Sayyid brothers

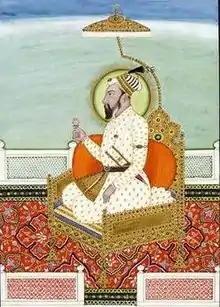

The Sayyids saw Farrukhsiyar's accession to the throne as their doing, and resented the grant of any sharing of power to other persons. On the other hand, the small group of Farrukhsiyar's intimates, men who had known him from his childhood and stood on the most familiar terms with him, such as Khan-i Dauran, were aggrieved at their exclusion from a share in the spoils, but did not believe they were strong enough to counter the Sayyids openly. Their plan, therefore was to work upon the weak-minded Farrukhsiyar by telling him: